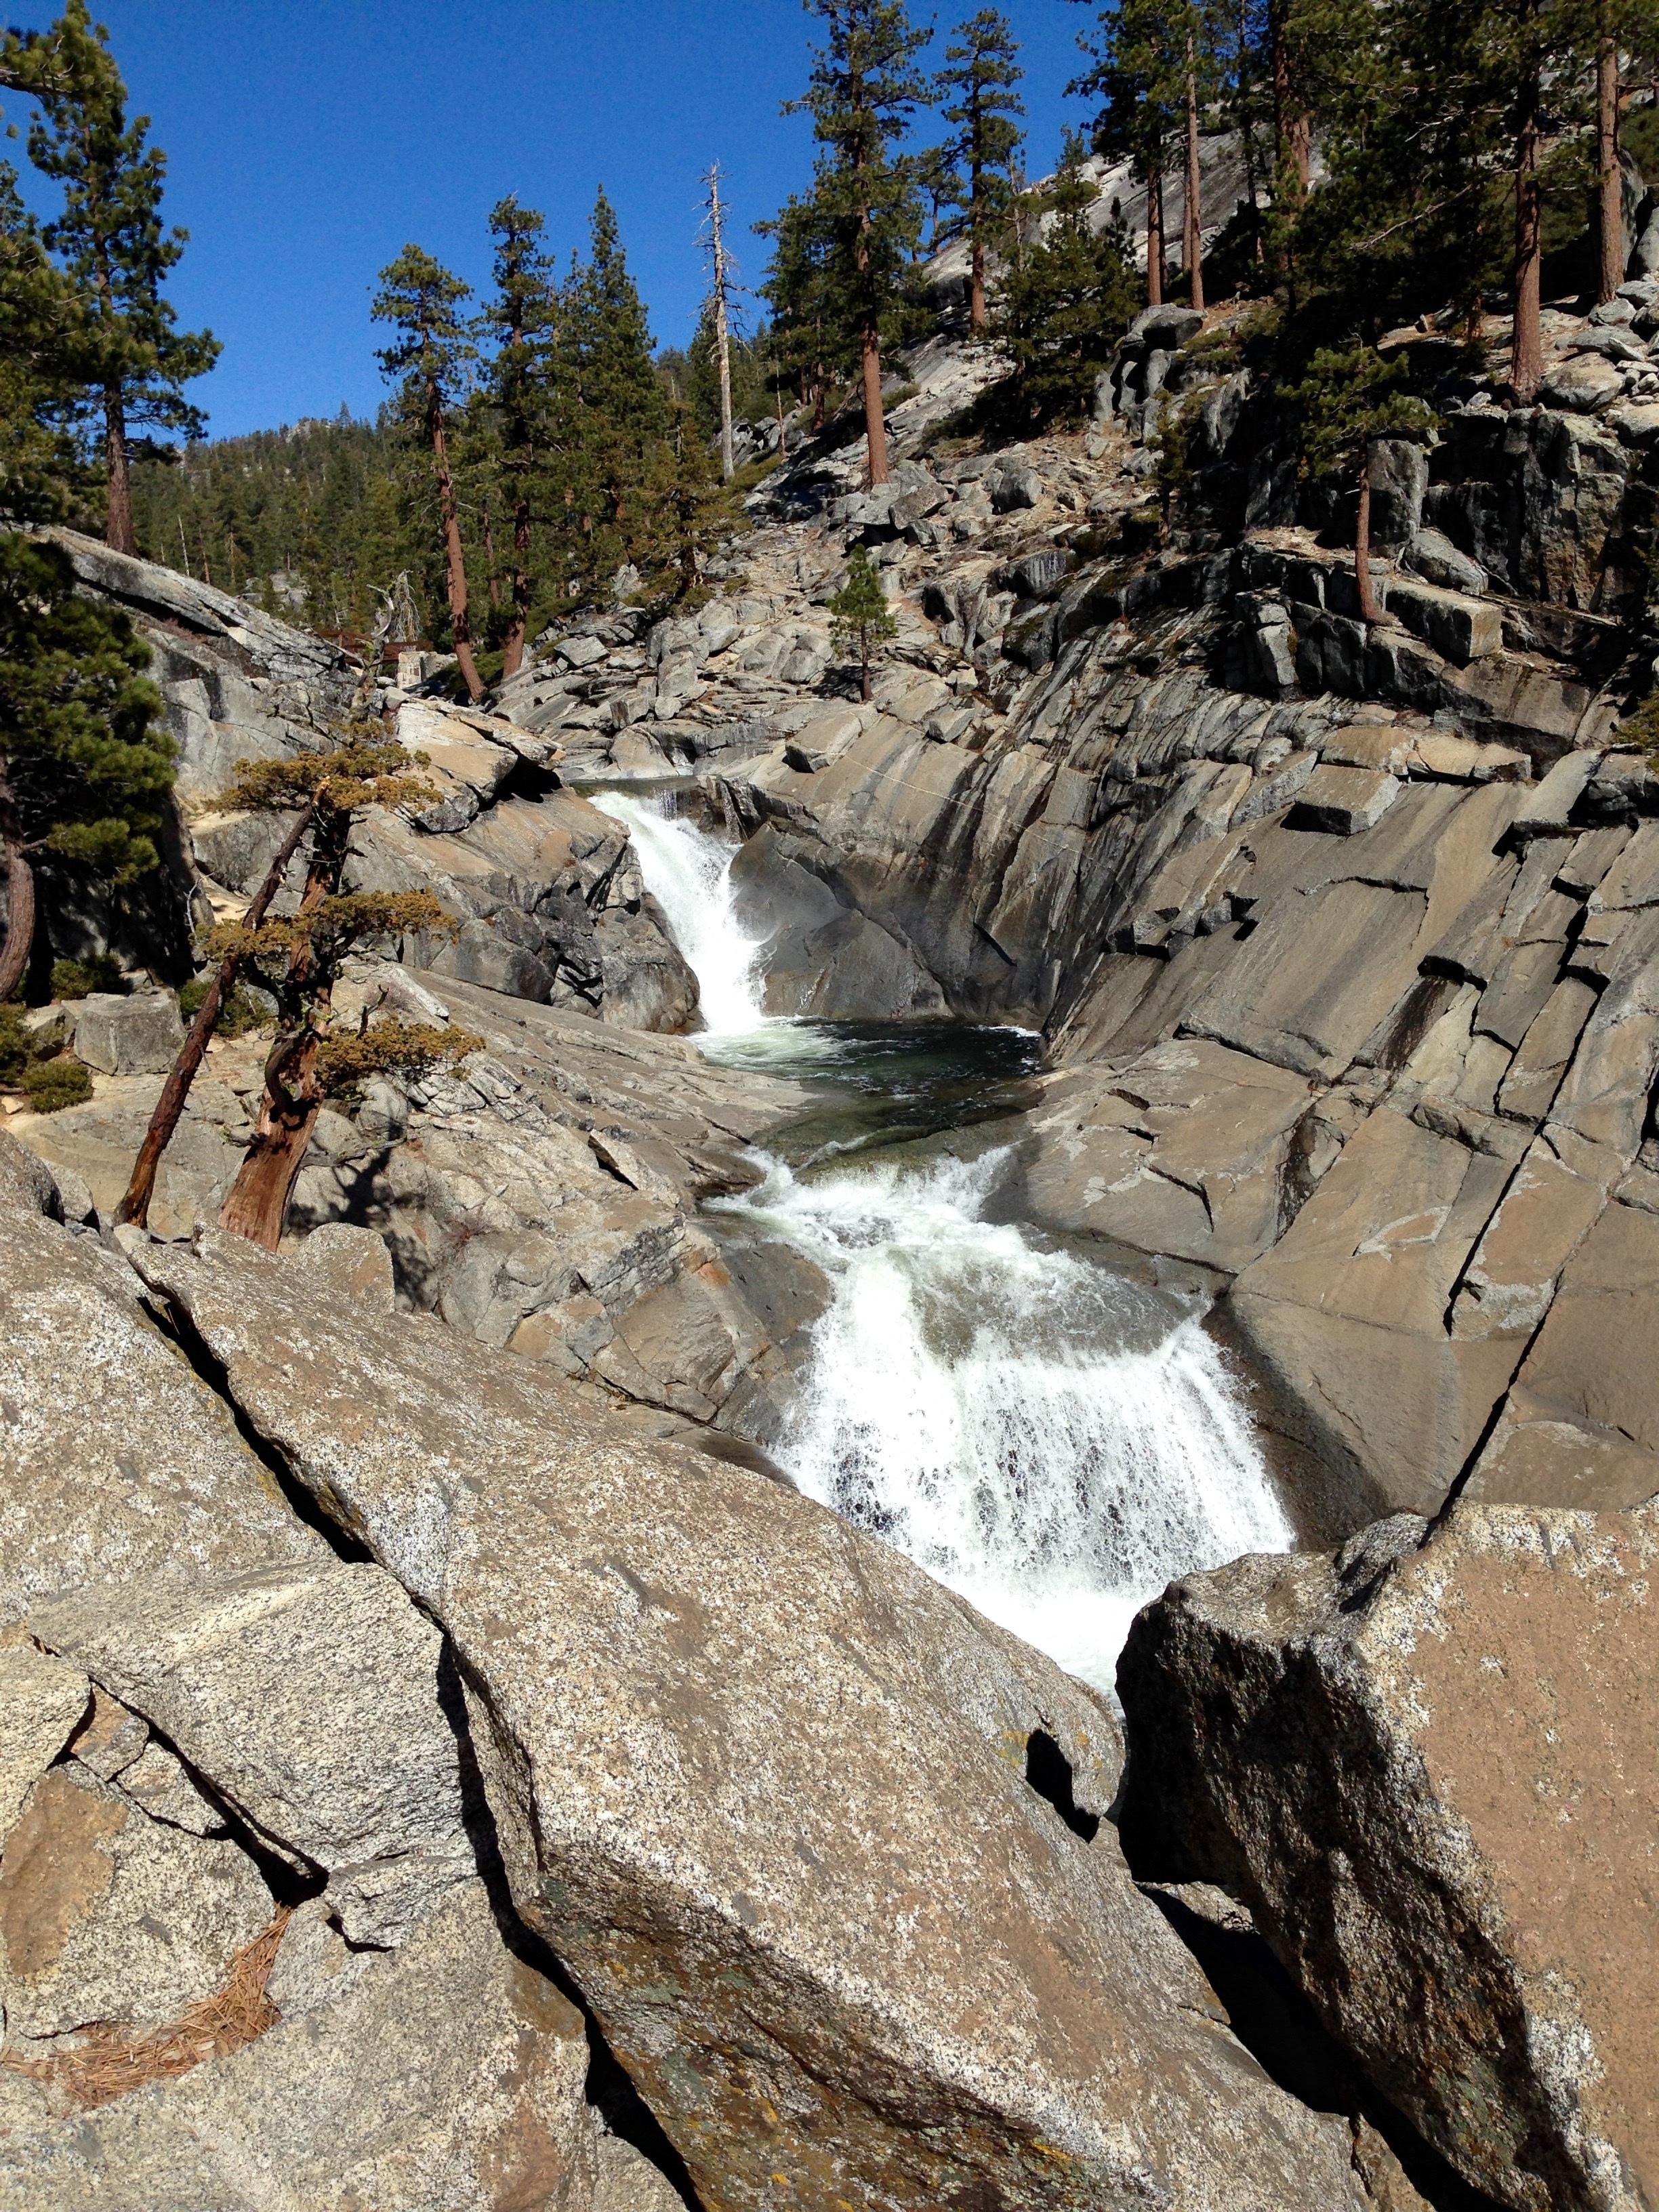
landscape, tree, water, nature, forest, outdoor, rock, waterfall, creek, wilderness, walking, mountain, trail, river, valley, mountain range, stream, natural, rapid, ridge, body of water, geology, water feature, wadi, geological phenomenon